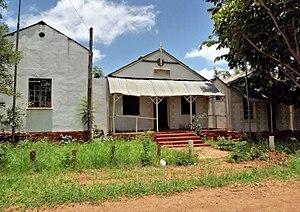
Leydsdorp est une ville minière fantôme d'Afrique du Sud, dans la région du Limpopo, active pendant la ruée vers l'or vers 1890. Elle a été quasiment abandonnée quand de l'or a été trouvé dans le Witwatersrand, et ne compte plus que 6 habitants en 2011.